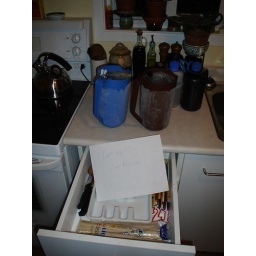
the sign in the drawer